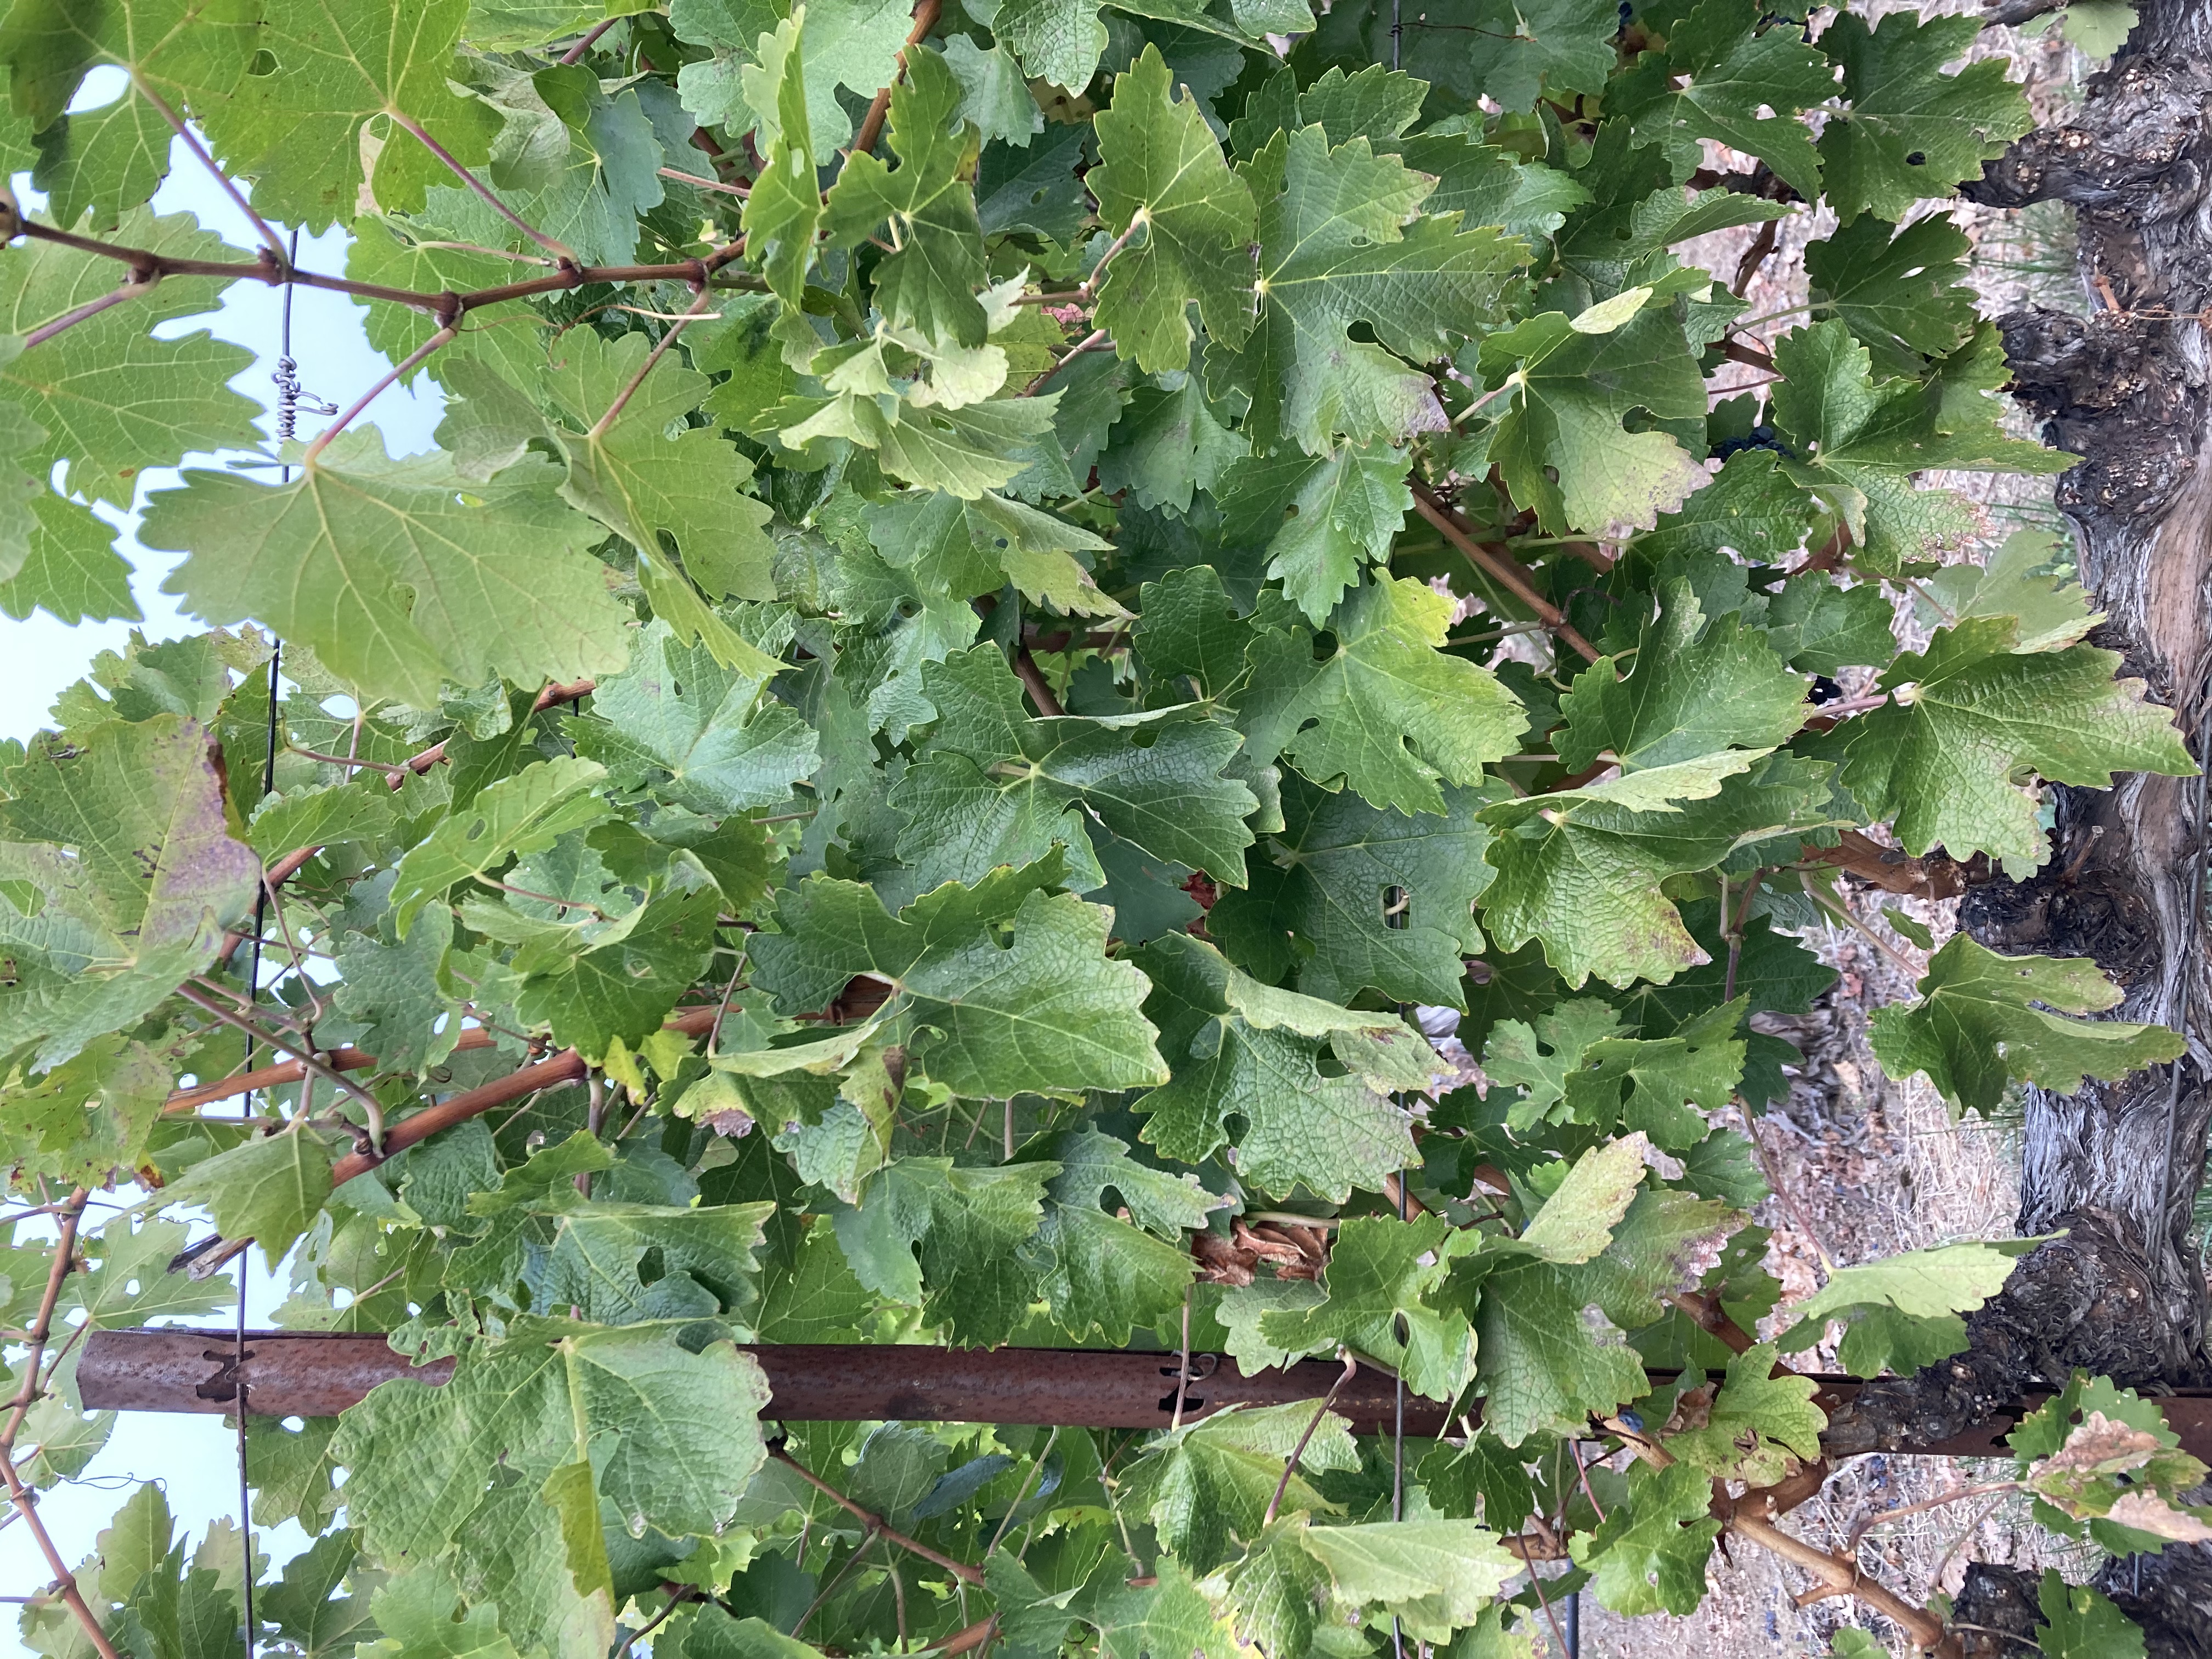
Label: No Virus